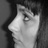
Emotion: neutral